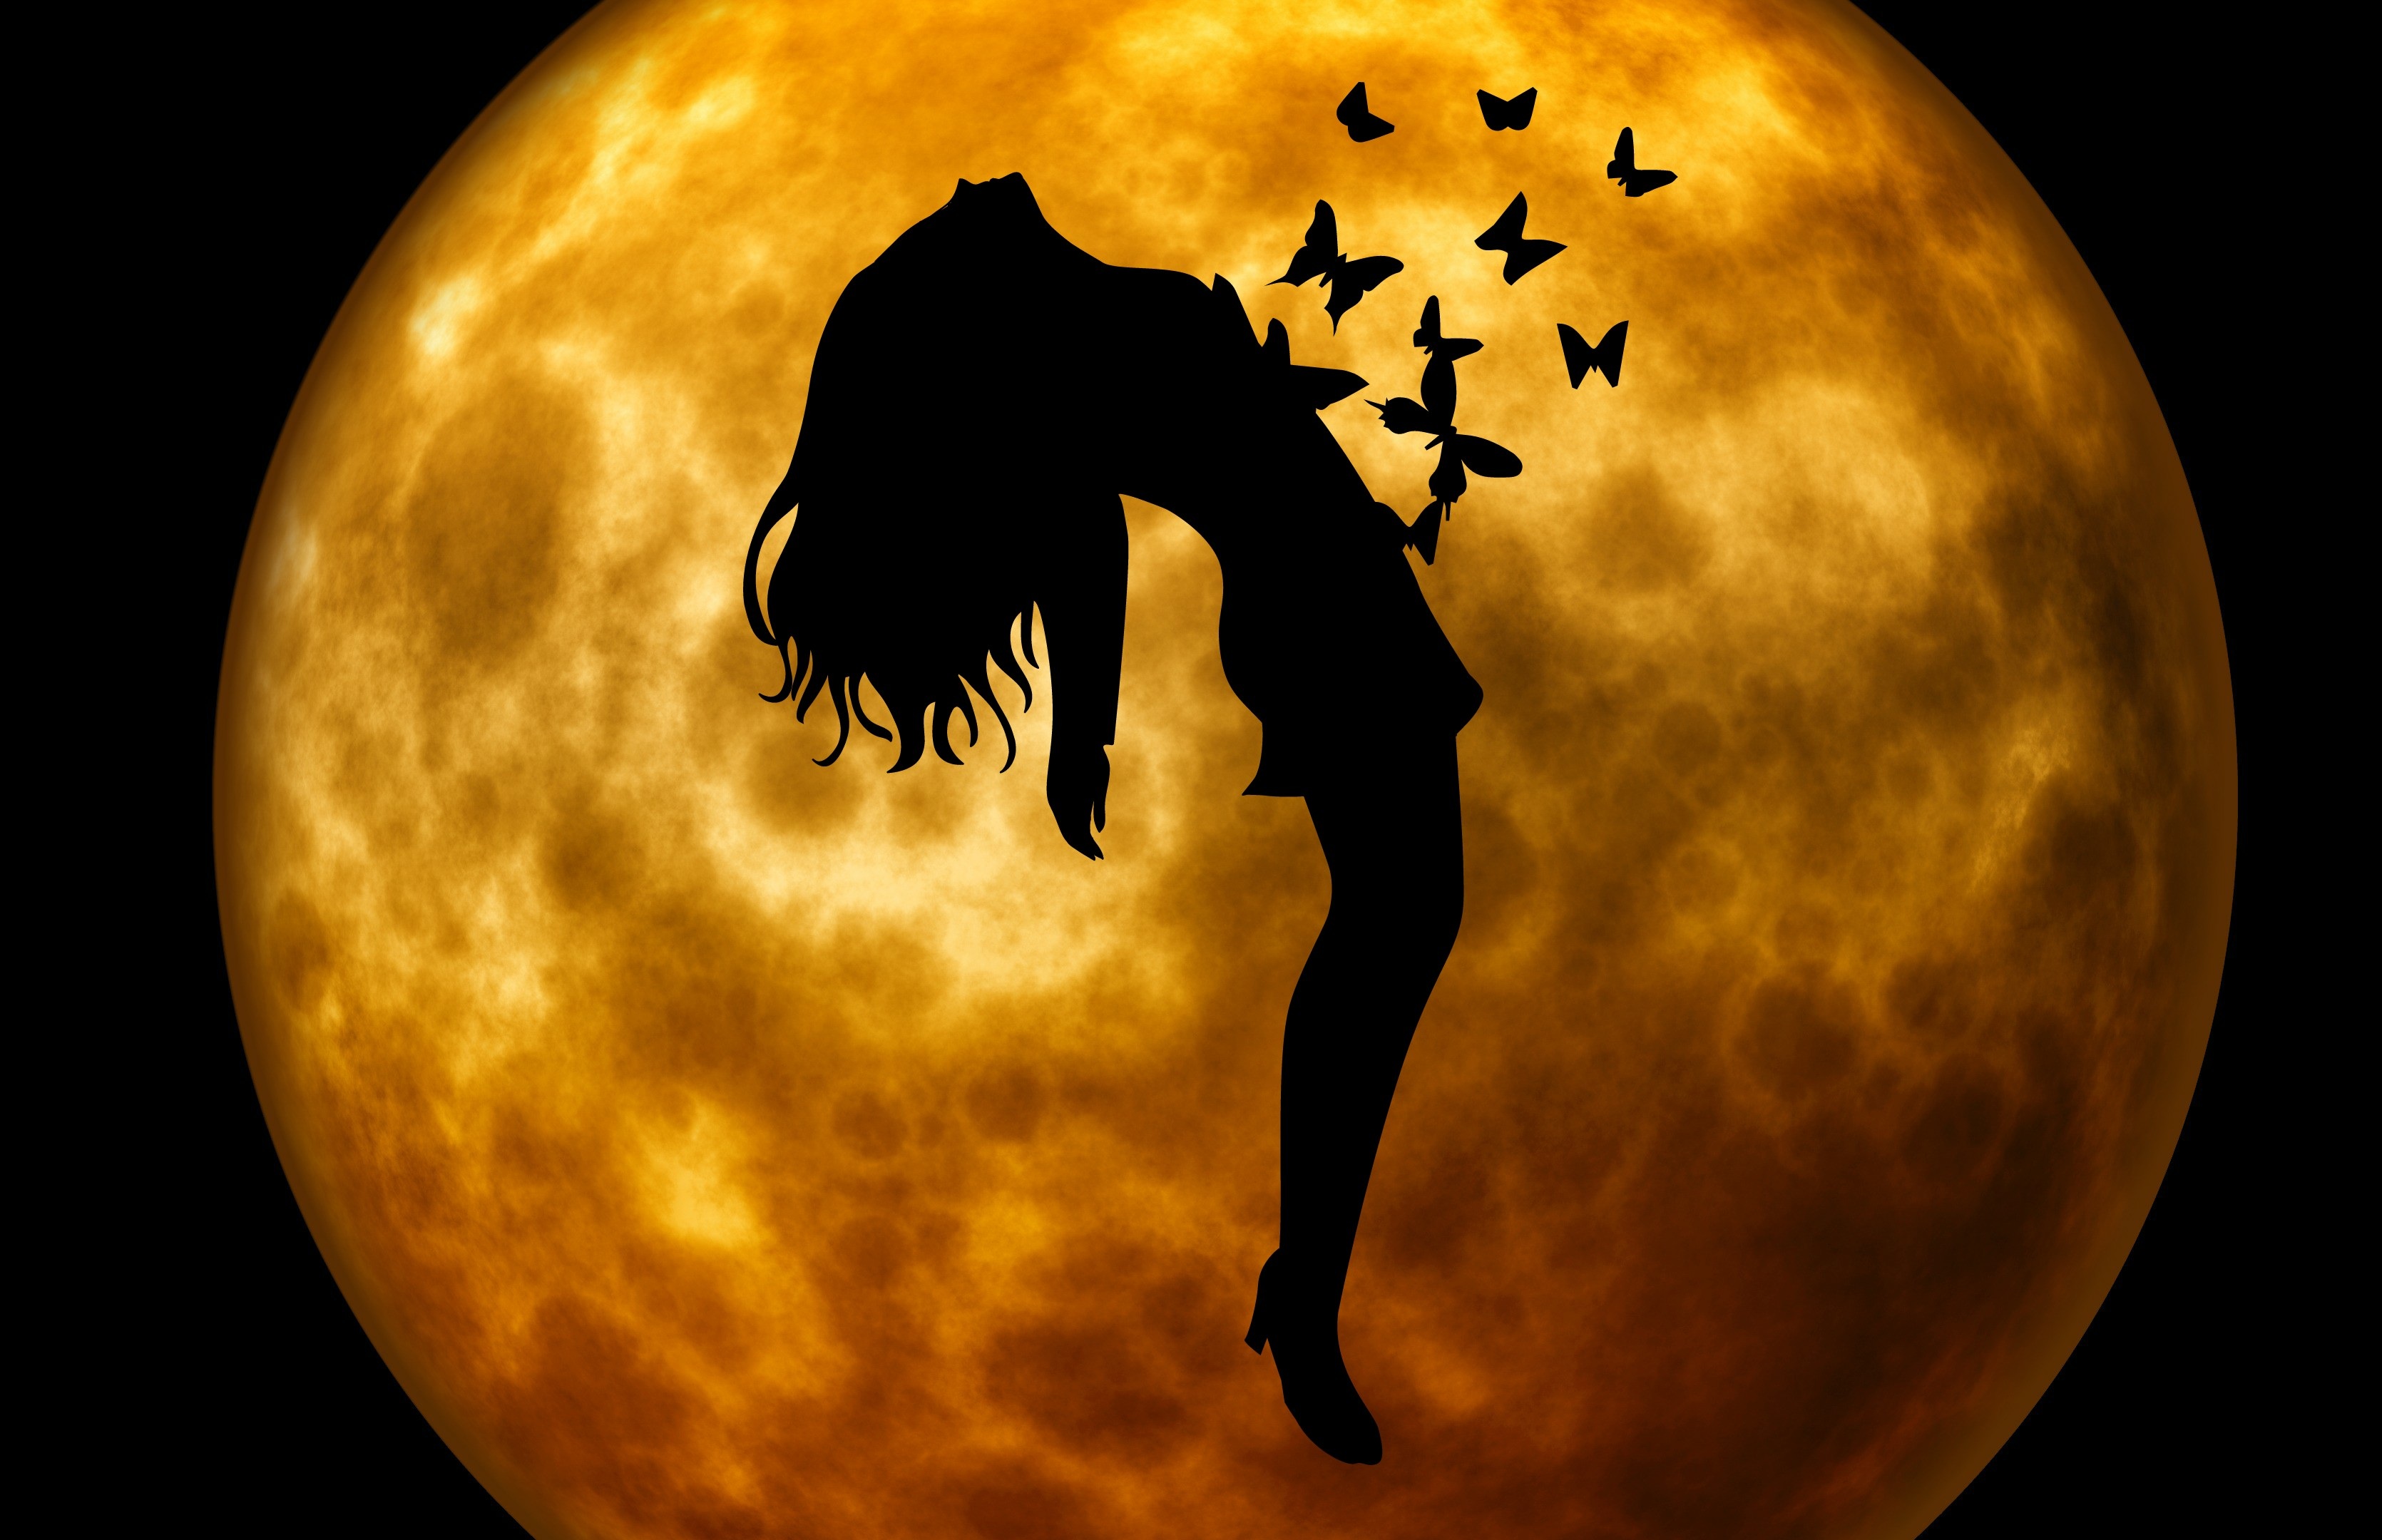
silhouette, woman, night, evening, darkness, float, moon, full moon, moonlight, circle, butterflies, witch, astronomical object, celestial event